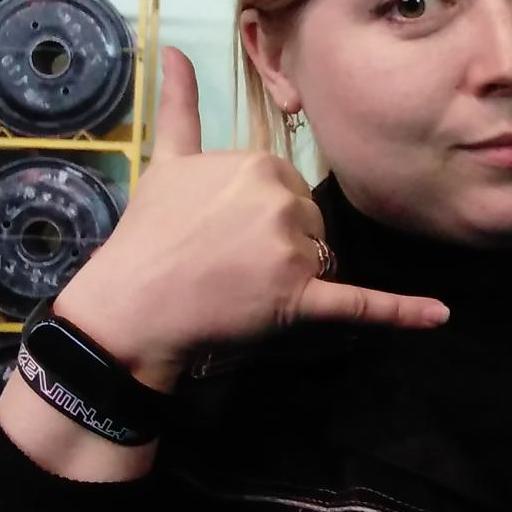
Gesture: call